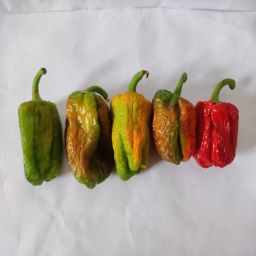
Crop: Bell Pepper
Quality: Old